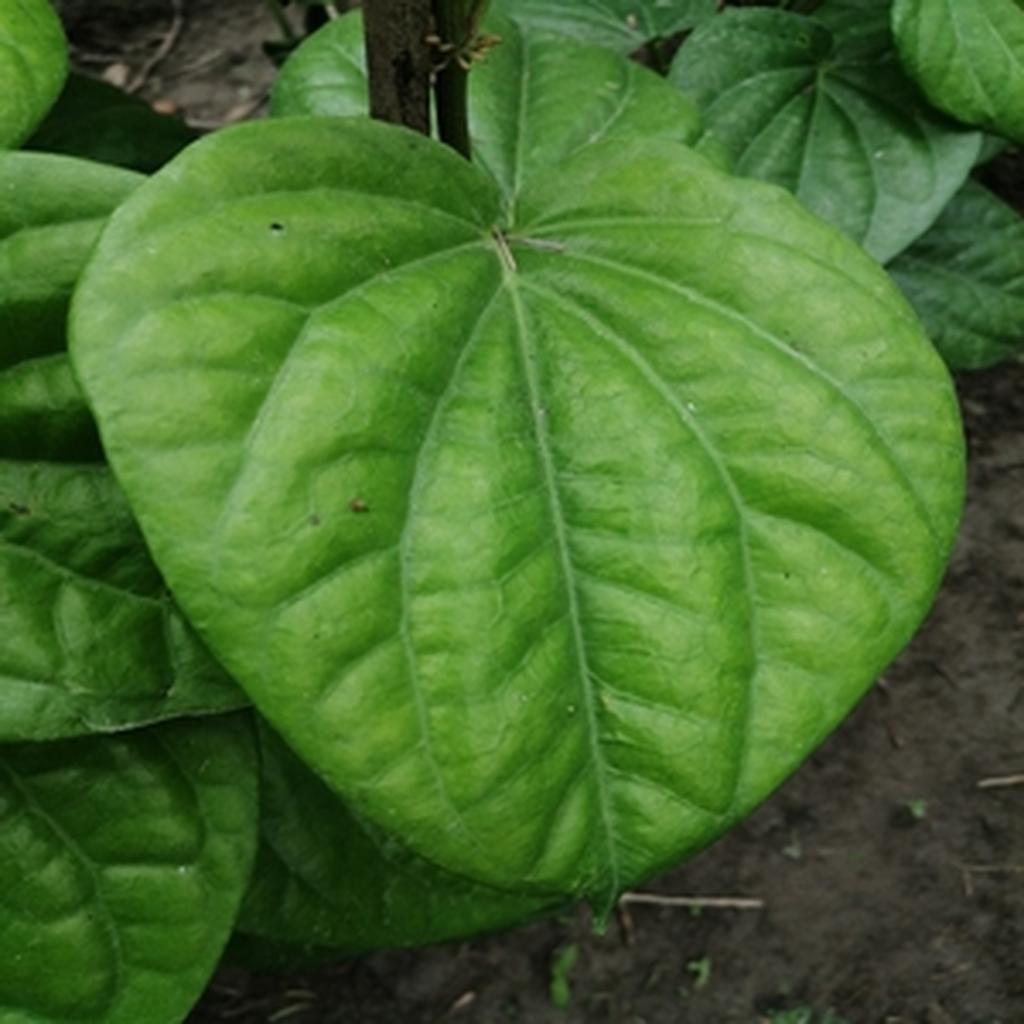
Label: Healthy_Leaf